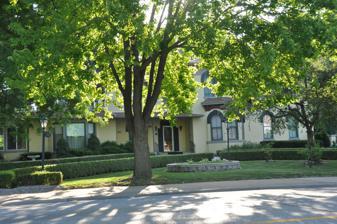
Building: W. Joseph Fuller House
Country: United States of America
Year built: 1878
Historic house in Iowa, United States United States historic place W. Joseph Fuller House U.S. National Register of Historic Places Show map of Iowa Show map of the United States Location 1001 Mulberry Ave. Muscatine, Iowa Coordinates 41°25′49″N 91°02′52″W / 41.43028°N 91.04778°W / 41.43028; -91.04778 Area less than one acre Built 1878 Architectural style Vernacular Italianate NRHP reference No. 82000416 Added to NRHP December 10, 1982 W. Joseph Fuller House is a historic residence located in Muscatine, Iowa , United States .   It has been listed on the National Register of Historic Places since 1982. History Four Fuller brothers, German immigrants, were already living in Muscatine in 1837. One of them, Henry, was a brick maker.  He had six children and his sons Joseph and Anthony followed him in the brick making business.   Joseph bought this lot in 1877 and had the house built the following year.  He lived here until at least 1892.  City directories from the late 19th-century also list this as the location of his pottery manufacturing business. Architecture The house is a vernacular interpretation of the Italianate style.  While it is similar in size and age with other houses in the neighborhood, its brick exterior distinguishes it from the frame houses that surround it. The exterior is a soft brick that is painted.  The structure is a hipped roof box, and features large round-arched windows. The round arches are composed of brick with stone keystones . Large brackets with pendants band the cornice at the roof line of the two-story structure. References